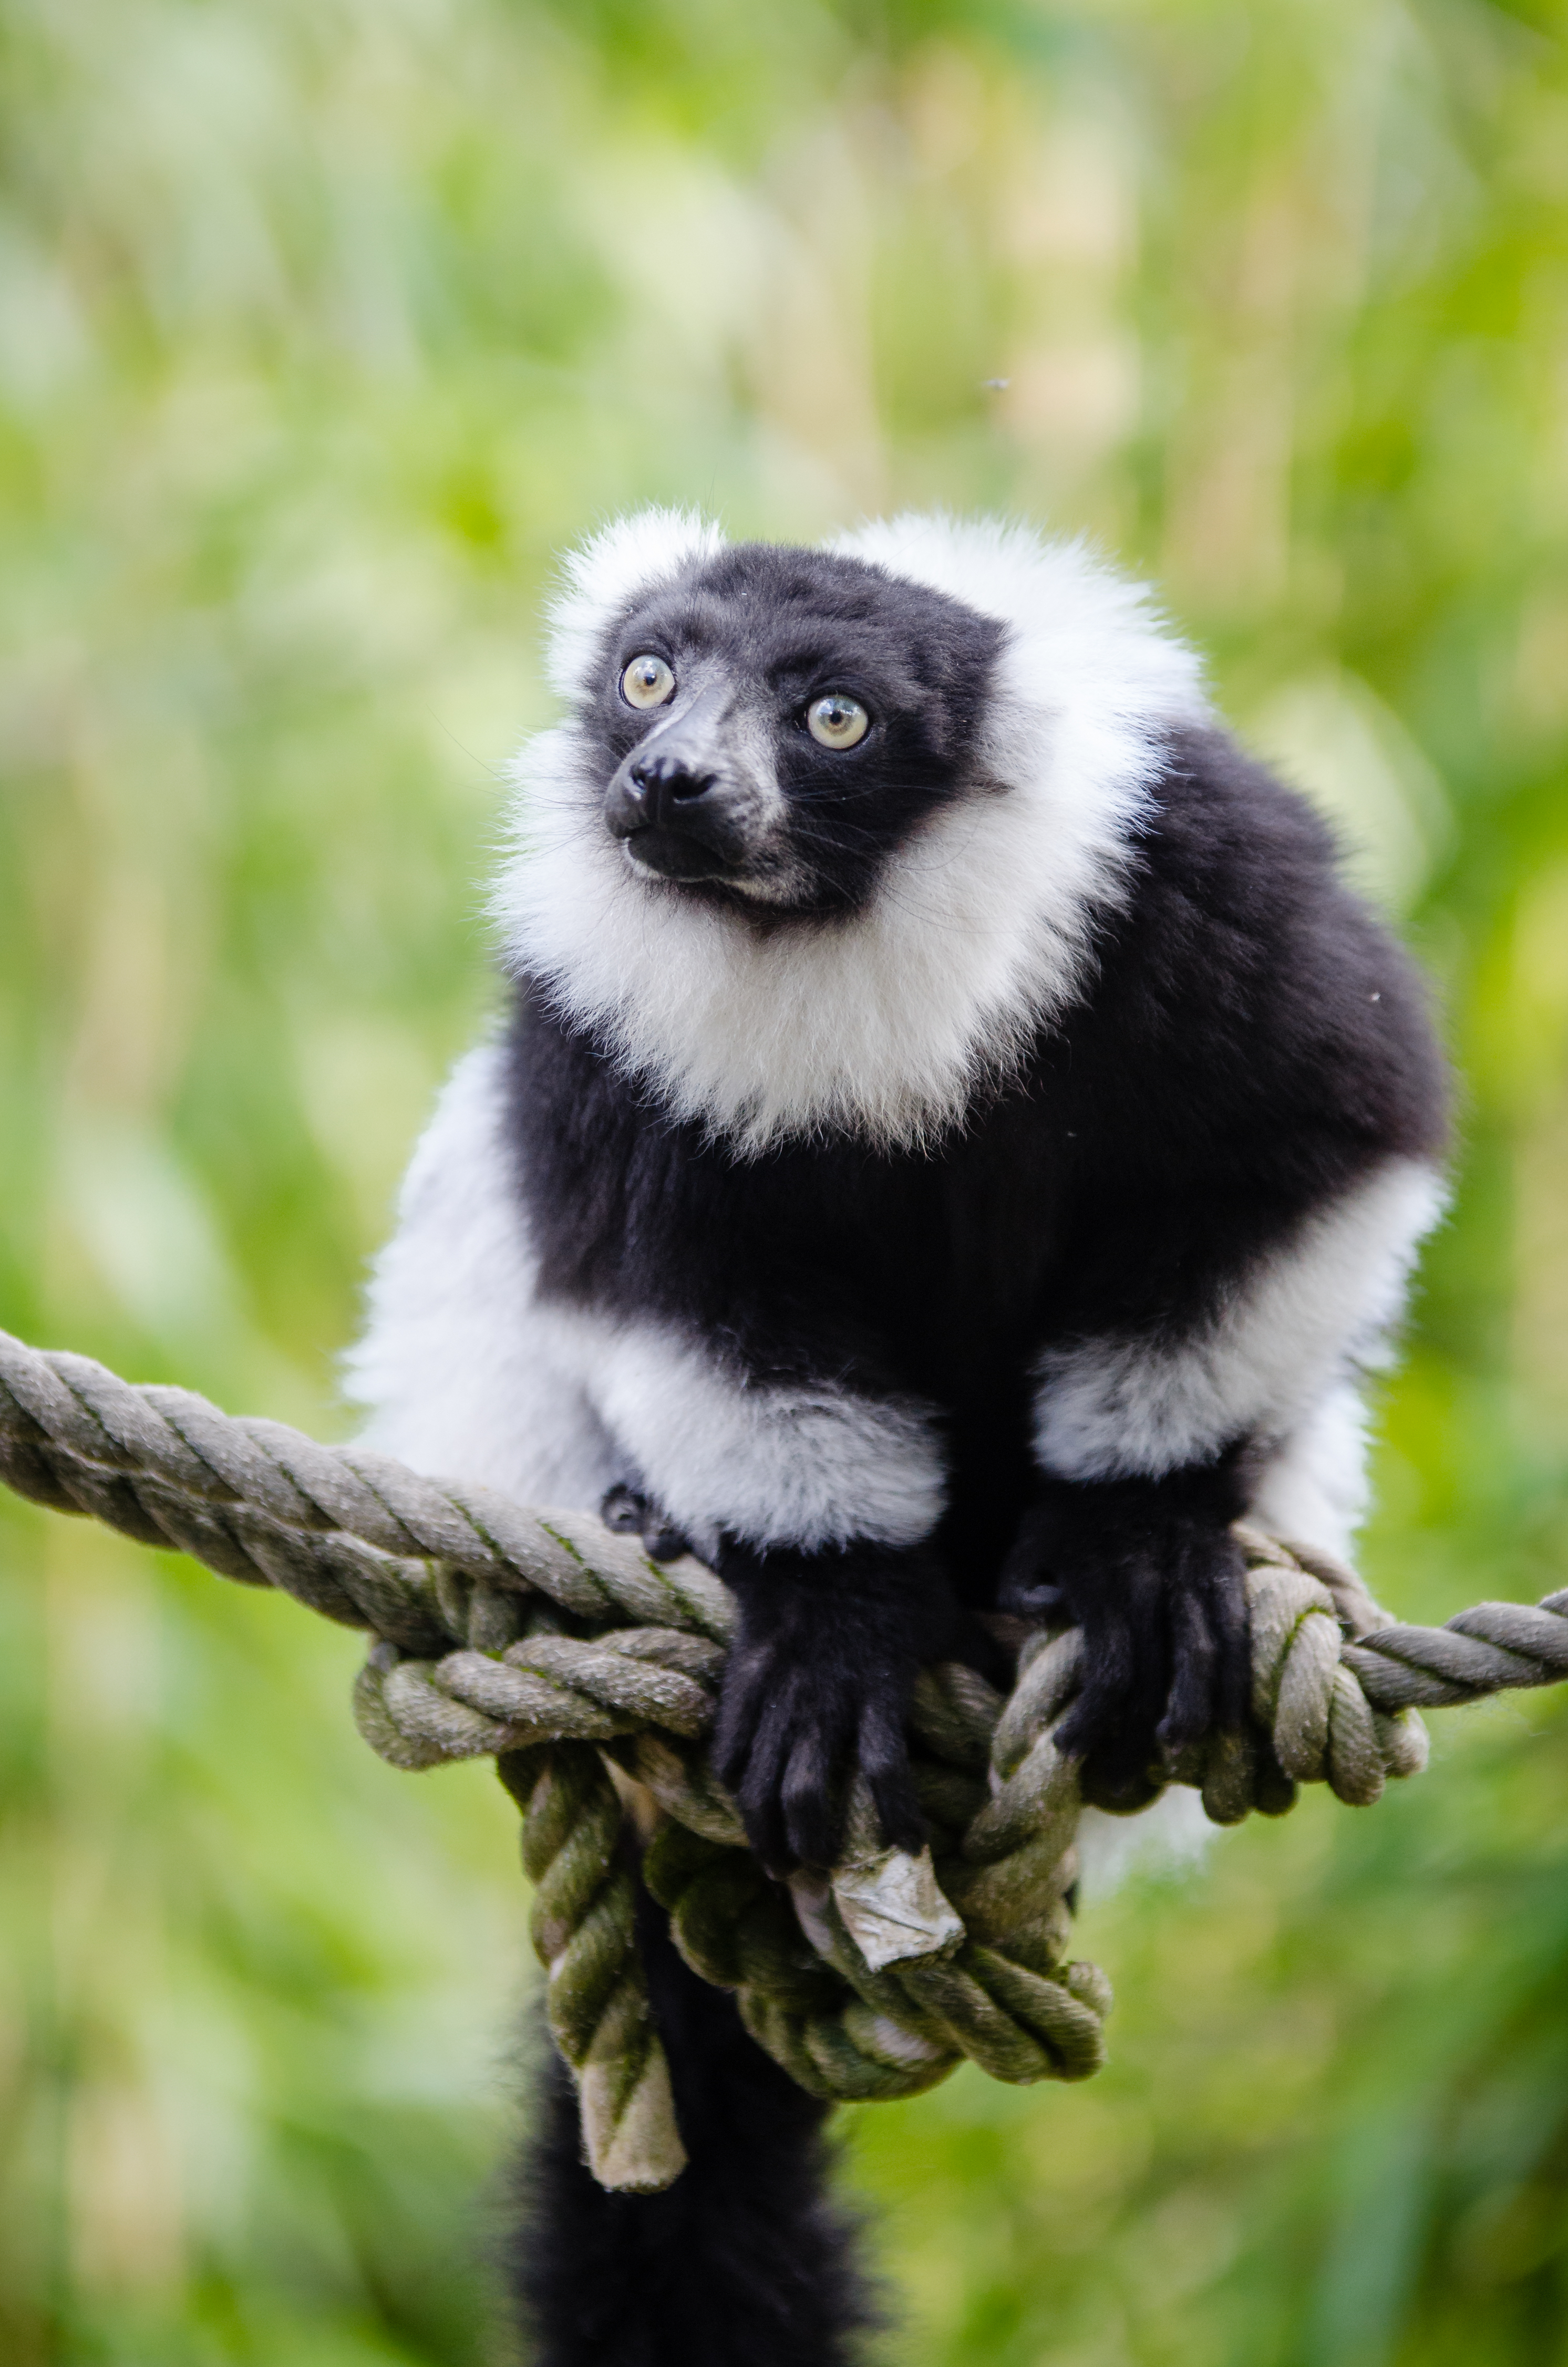
wildlife, mammal, fauna, primate, gibbon, vertebrate, lemur, macaque, old world monkey, langur, new world monkey